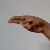
The image shows a hand gesture representing the letter 'H' in Indian Sign Language.